History of Kerala Blasters FC

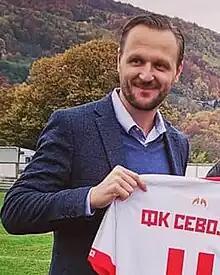
During his three years at the club, coach Ivan Vukomanović took the Blasters to three consecutive playoffs; leading them to the 2022 ISL Final.

The Kerala Blasters underwent significant changes following the 2022–23 season. The club parted ways with assistant coach Ishfaq Ahmed after four years, and saw captain Jessel Carneiro move to Bengaluru FC. Indian midfielder Sahal Abdul Samad also departed, transferring to Mohun Bagan Super Giant in a swap deal involving Pritam Kotal, with a transfer fee of ₹90 lakhs. The Blasters made their most expensive signing by paying FC Goa ₹1.45 crores for Aibanbha Dohling on a three-year contract. However, they retained key foreign players Dimitrios Diamantakos, Adrián Luna, and Marko Lešković for the new season. The Blasters began the 2023–24 season with the 2023 Durand Cup, drawn in Group C with rivals Bengaluru FC. Their campaign started on 13 August 2023 with a 3–4 loss to Gokulam Kerala FC. Despite a record 5–0 win over Indian Navy FT in their final group stage match, the Blasters were eliminated, finishing third in the group with four points.